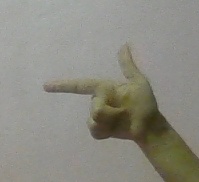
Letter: yaa